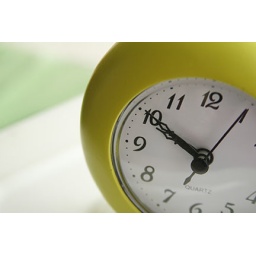
a clock sitting in my bay window